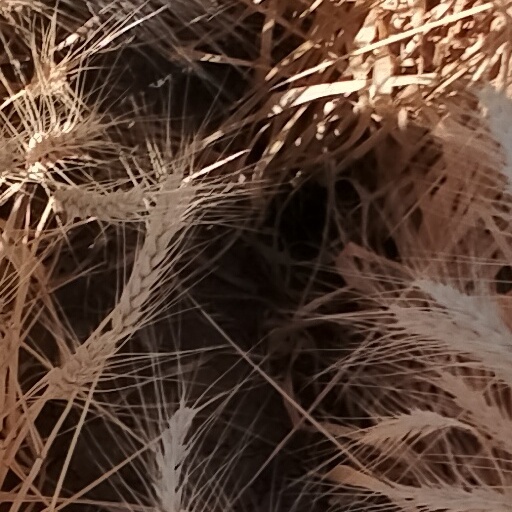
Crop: wheat